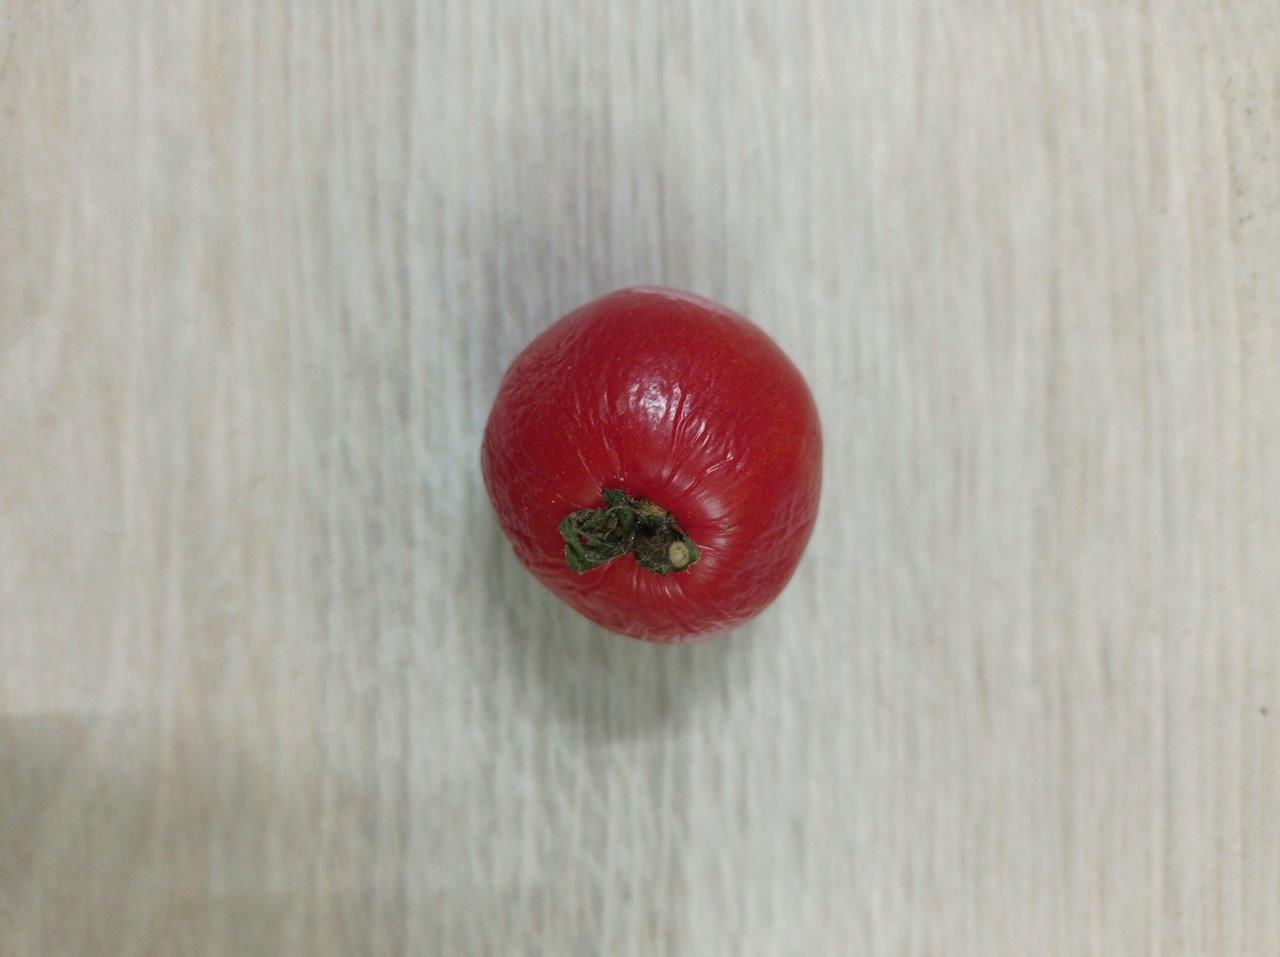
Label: Rotten